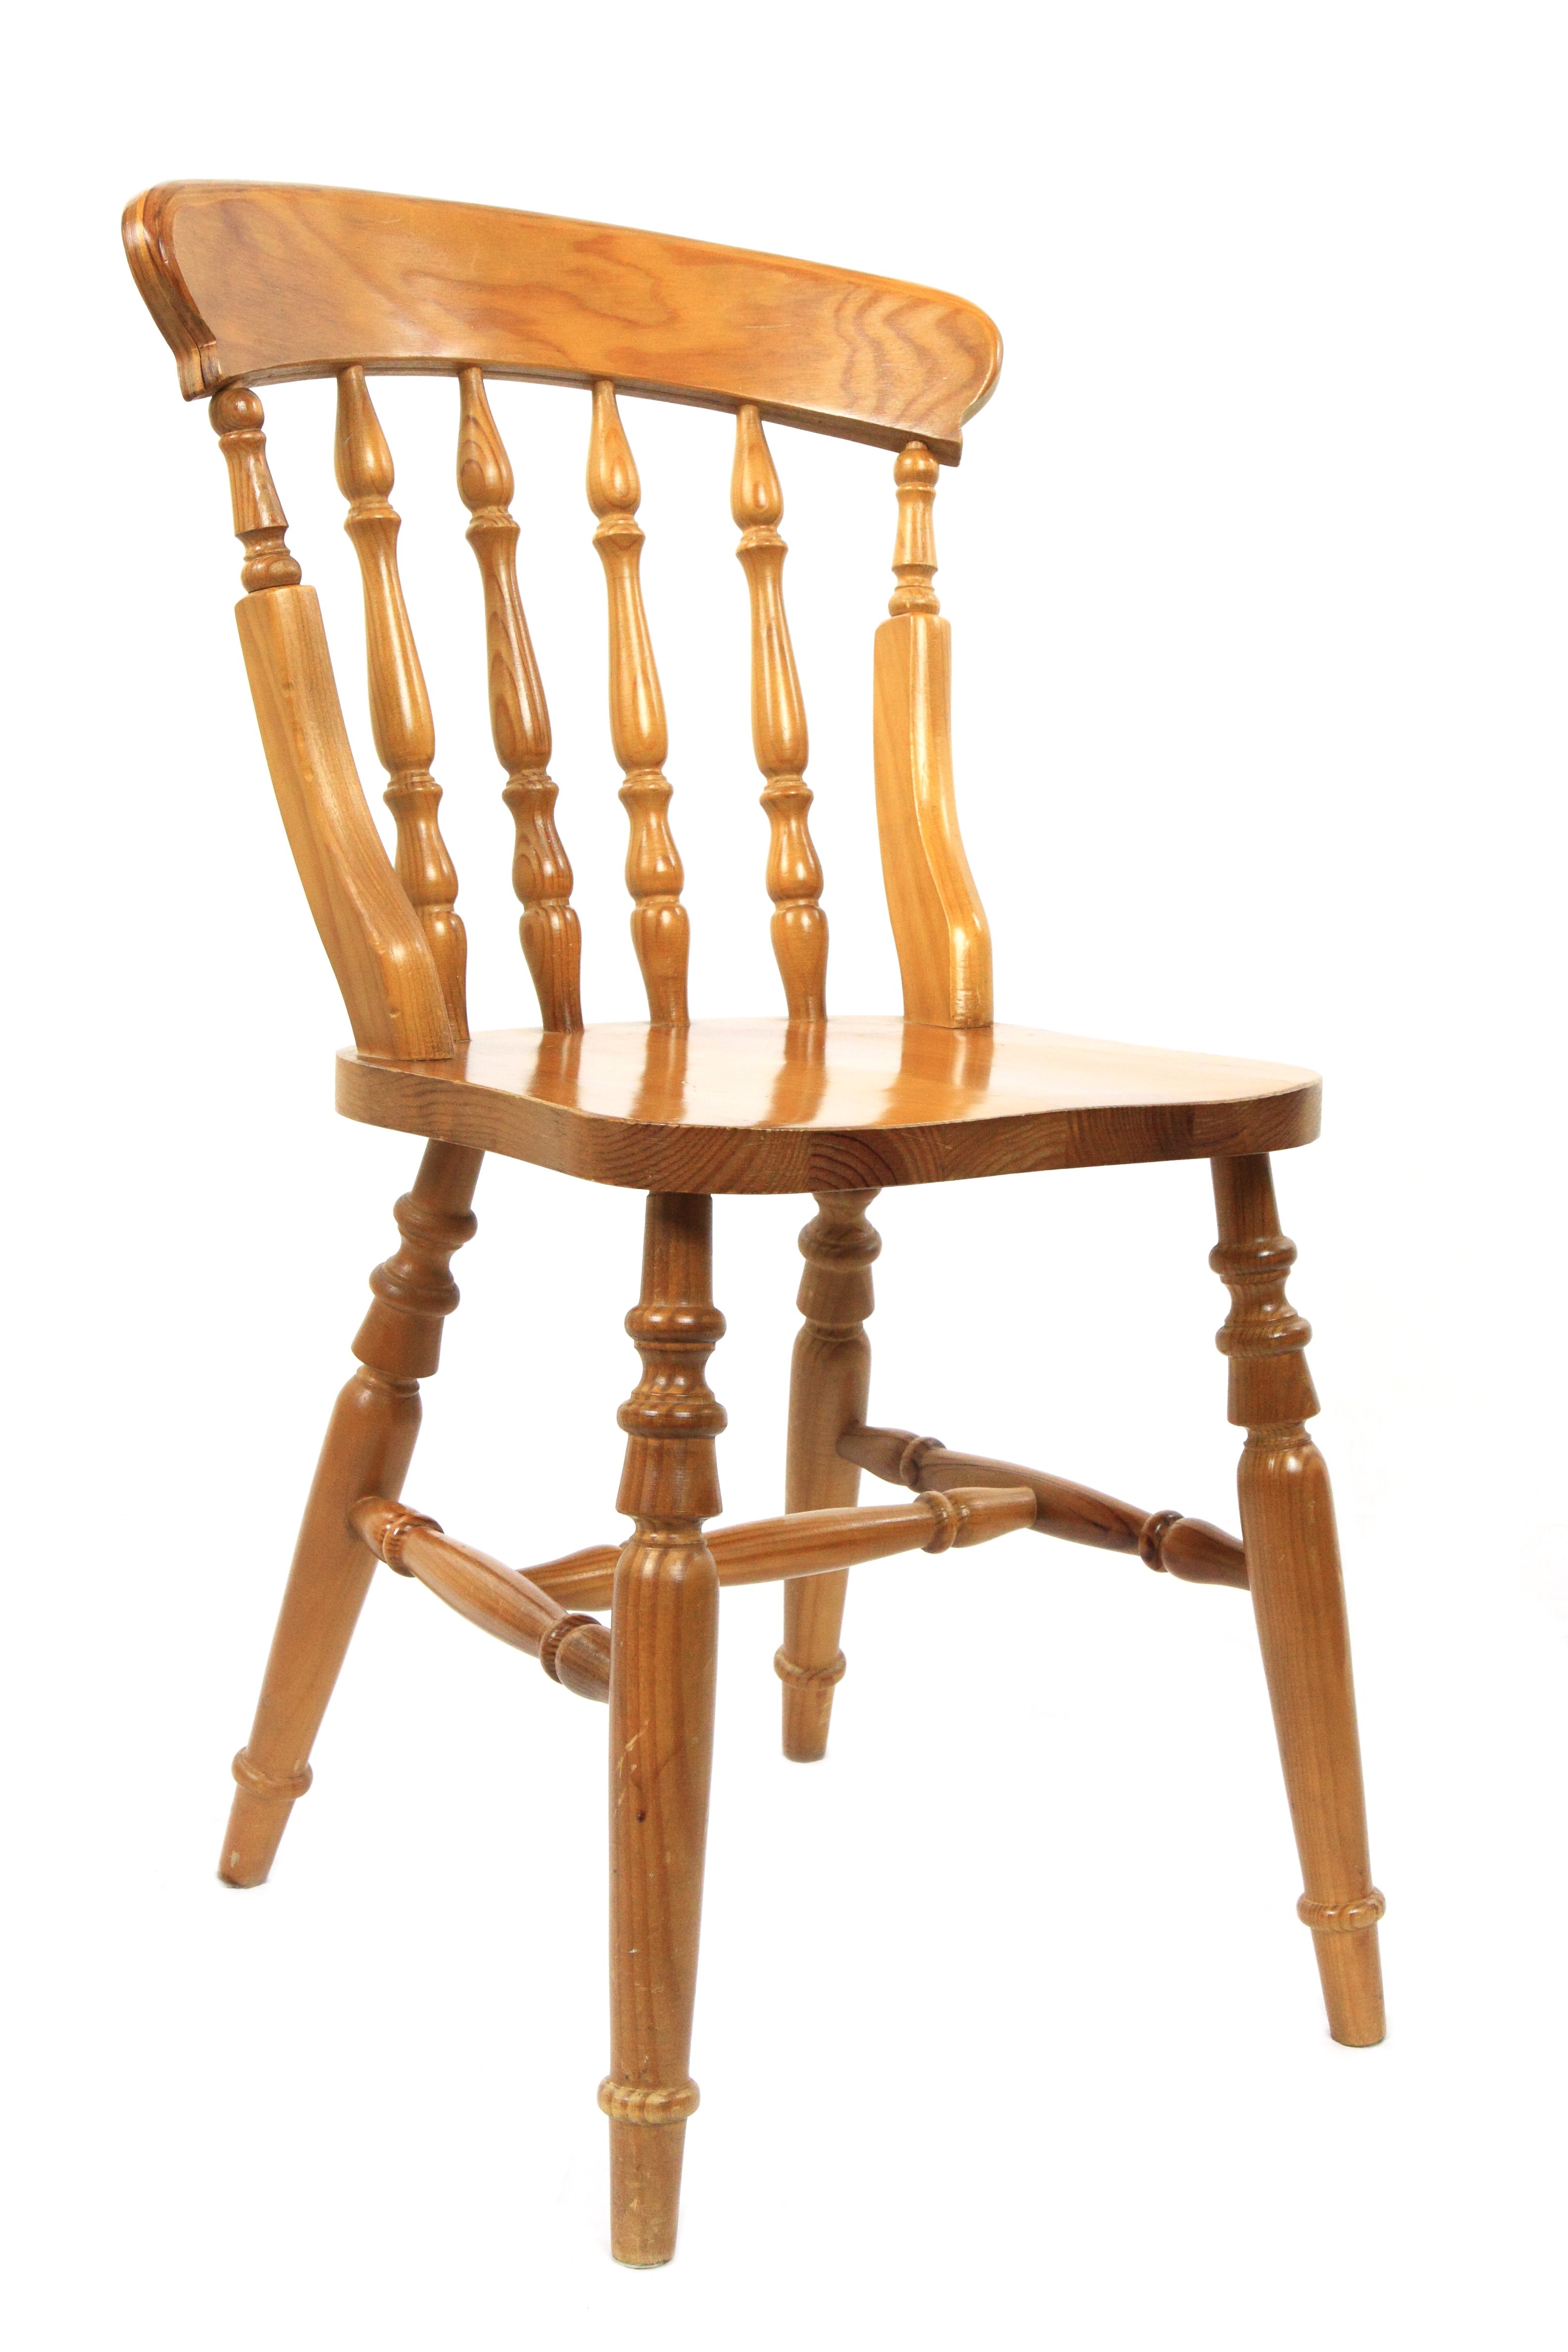
table, wood, white, chair, seat, old, isolated, brown, kitchen, object, furniture, sit, product, wooden, carving, traditional, man made object